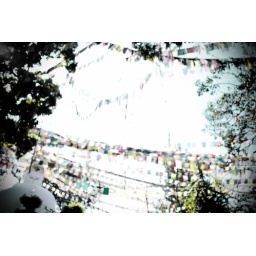
Prayer flags under lying the clear sky !